Betty Boothroyd

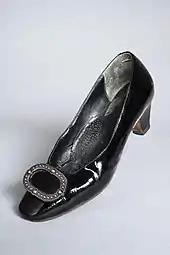
Boothroyd's Speaker's shoe in the Women's Library

Following the 1987 general election Boothroyd became a Deputy Speaker to the Speaker Bernard Weatherill. She was the second female Deputy Speaker in British history after Betty Harvie Anderson. In 1992 she was elected Speaker, becoming the first woman to hold the position. There was debate about whether Boothroyd should wear the traditional Speaker's Wig. She chose not to but stated that any subsequent Speakers would be free to choose to wear the wig or not; none have since done so. In answer to the debate as to how she should be addressed as Speaker, Boothroyd said: "Call me Madam".